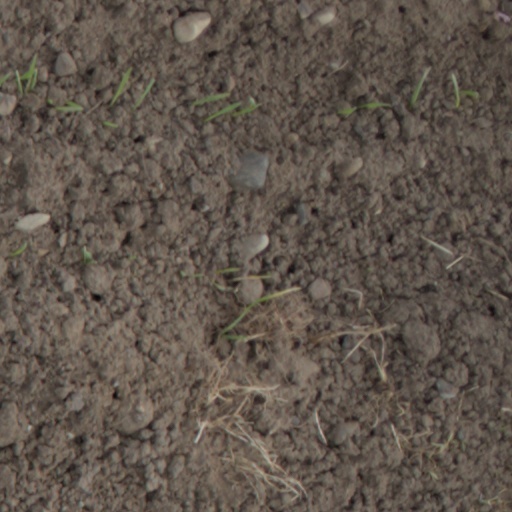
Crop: wheat